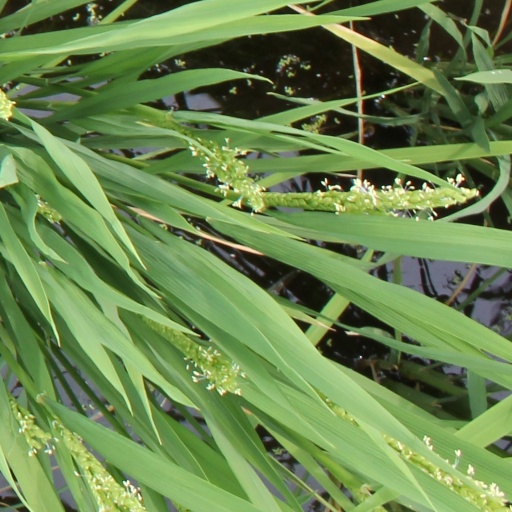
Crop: rice